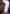
Number: 7